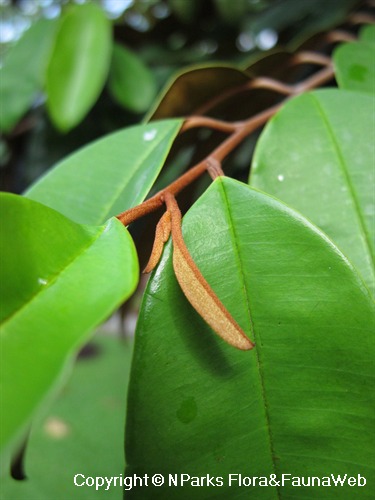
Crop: apple
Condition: healthy